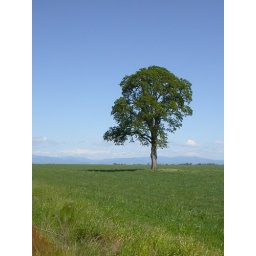
lone tree in grass field, near Scio, Oregon